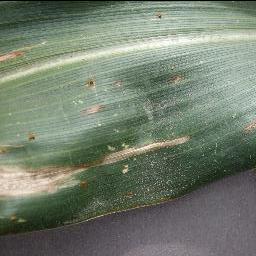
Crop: corn
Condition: (maize)_cercospora_spot_gray_spot